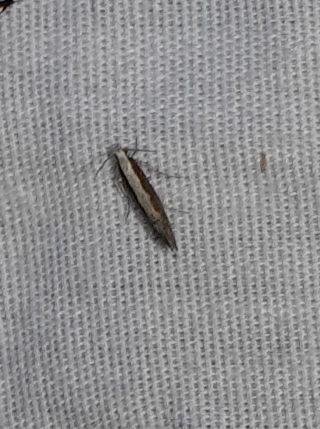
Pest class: diamondback_moth